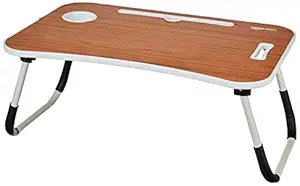
Amazon Basics Multipurpose Foldable Laptop Table with Cup Holder
Category: Computers&Accessories
Price: 599 (list price: 3999)
Rating: 3.9 (1,087 ratings)
About this product: You can use the table as a study table, breakfast table, reading table, and more.|Comes with built-in grooves to hold iPad and Kindle and holders for MacBooks and Tablets.|Anti-slip sponge keeps the laptop secure when the table is tilted.|Foldable metal legs allow you to store the table anywhere in the house.|The curved desktop edges not only form a protective layer around the laptop but prevent accidental scratches and injuries too.|Dimensions: L X W X H: 59.5 X 39.5 X 26.5 cm.|Package contents: 1 laptop table.